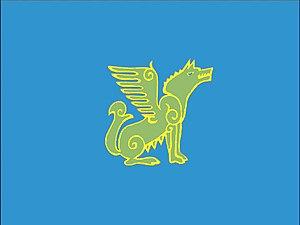
La guerre polono-cosaque-tatare est un conflit qui se déroule de 1666 à 1671 sur le territoire de l'actuelle Ukraine. Les belligérants sont l'hetmanat cosaque d'Ukraine, vassal de la République polono-lituanienne, et le khanat tatar de Crimée, vassal de l'Empire ottoman, avec une implication limitée de leurs suzerains respectifs.
La guerre polono-turque de 1620-1621 est un conflit qui opposa l'Empire ottoman à la république des Deux Nations à propos de la suzeraineté sur la principauté de Moldavie. La guerre se termina par le changement de vassalité la Moldavie, qui passa finalement de la Pologne à l'Empire ottoman.
Les Nogaïs, Nogay ou Noghai sont un peuple turc. La plupart vivent en Russie, essentiellement dans la république du Daghestan dans le Caucase, mais également dans le kraï de Stavropol, en Karatchaïévo-Tcherkessie et dans l'oblast d'Astrakhan. La diaspora se répartit entre la Turquie, la Roumanie et la presqu’île de Crimée. Leur langue est le nogaï ou nogay, proche du tatar. Les Nogaïs descendent des kipchaks, qui formèrent la Horde Nogaï au XIVᵉ siècle.
La Horde Nogaï fut une confédération de nomades turcs qui occupa la steppe pontique de 1500 environ jusqu'à ce que les Russes les repoussent vers le sud ou vers l'est au XVIIᵉ siècle.